Amadou Toumani Touré

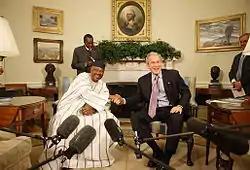
Touré meeting with U.S. President George W. Bush

Touré announced on 27 March 2007, that he would run for a second term in the April 2007 presidential election. According to final results announced on 12 May, Touré won the election with 71.20% of the votes. The main opposition candidate, National Assembly President Ibrahima Boubacar Keïta, won 19.15%; the Front for Democracy and the Republic, a coalition including Keïta and three other candidates, rejected the official results. Foreign observers, however, endorsed the election as free and fair. Touré was sworn in for his second term as president on 8 June 2007, at a ceremony attended by seven other African presidents.